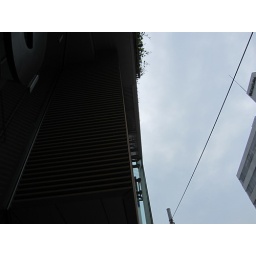
This was cool double curtain wall building we walked by